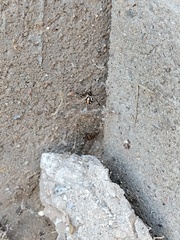
Species: Lactrodectus_hesperus